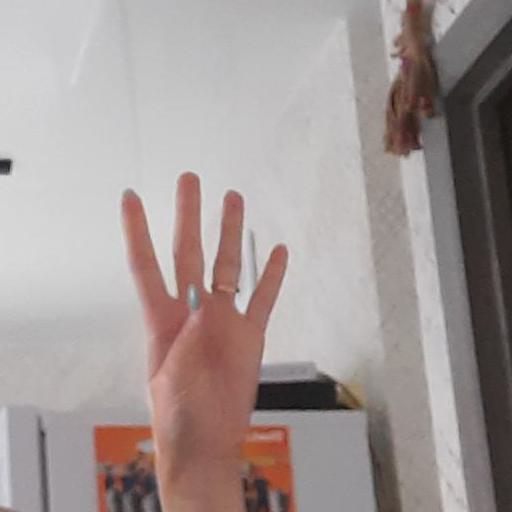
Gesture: four